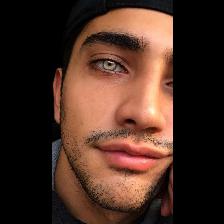
Label: Human